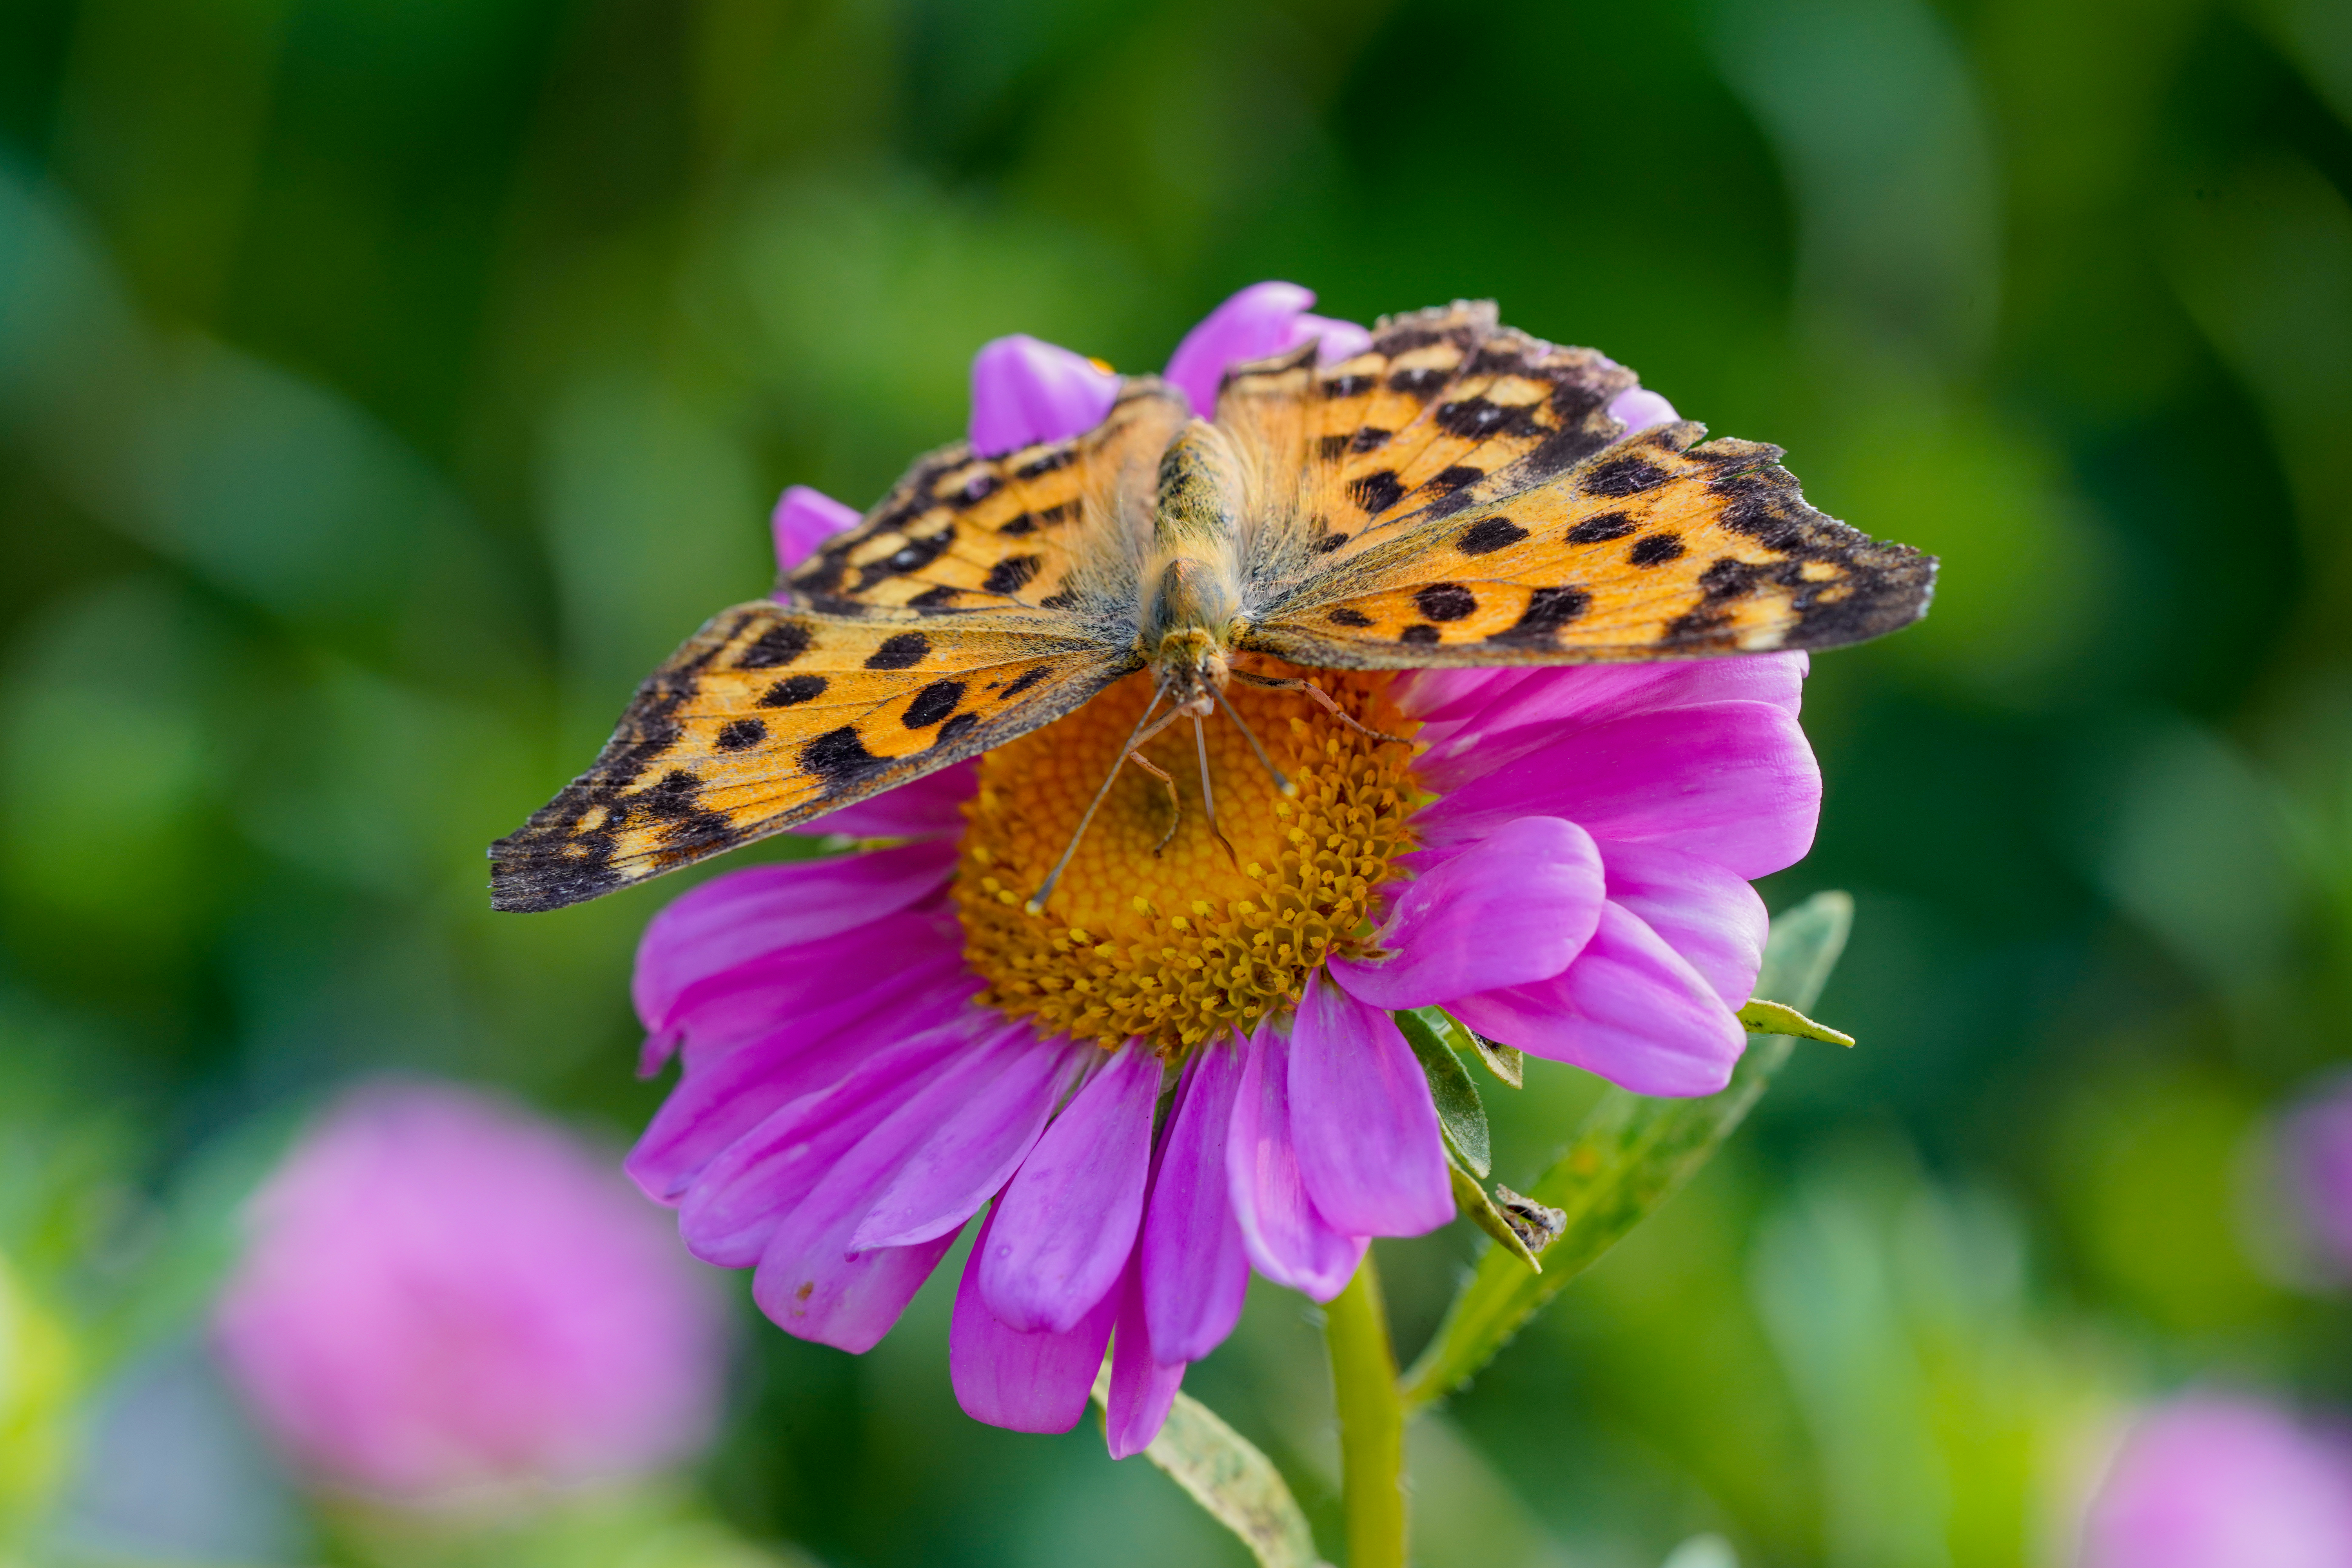
butterflies, flowers, whoopers, flower, plant, pollinator, butterfly, insect, arthropod, moths and butterflies, petal, organism, pink, flowering plant, annual plant, invertebrate, pollen, magenta, wildlife, shrub, daisy family, silver washed fritillary, wildflower, membrane winged insect, macro photography, moth, prairie, Boloria, brush footed butterfly, fly, bee, art, sunflower, lycaenid, buddleia, asterales, argynnis, ironweed, pieridae